Chung Yan Road

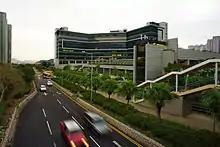
Chung Yan Road at North Lantau Hospital

Chung Yan Road, is a road in Tung Chung, near Yat Tung Estate.